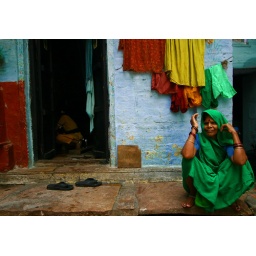
just a pretty and colorful street scene in varanasi...